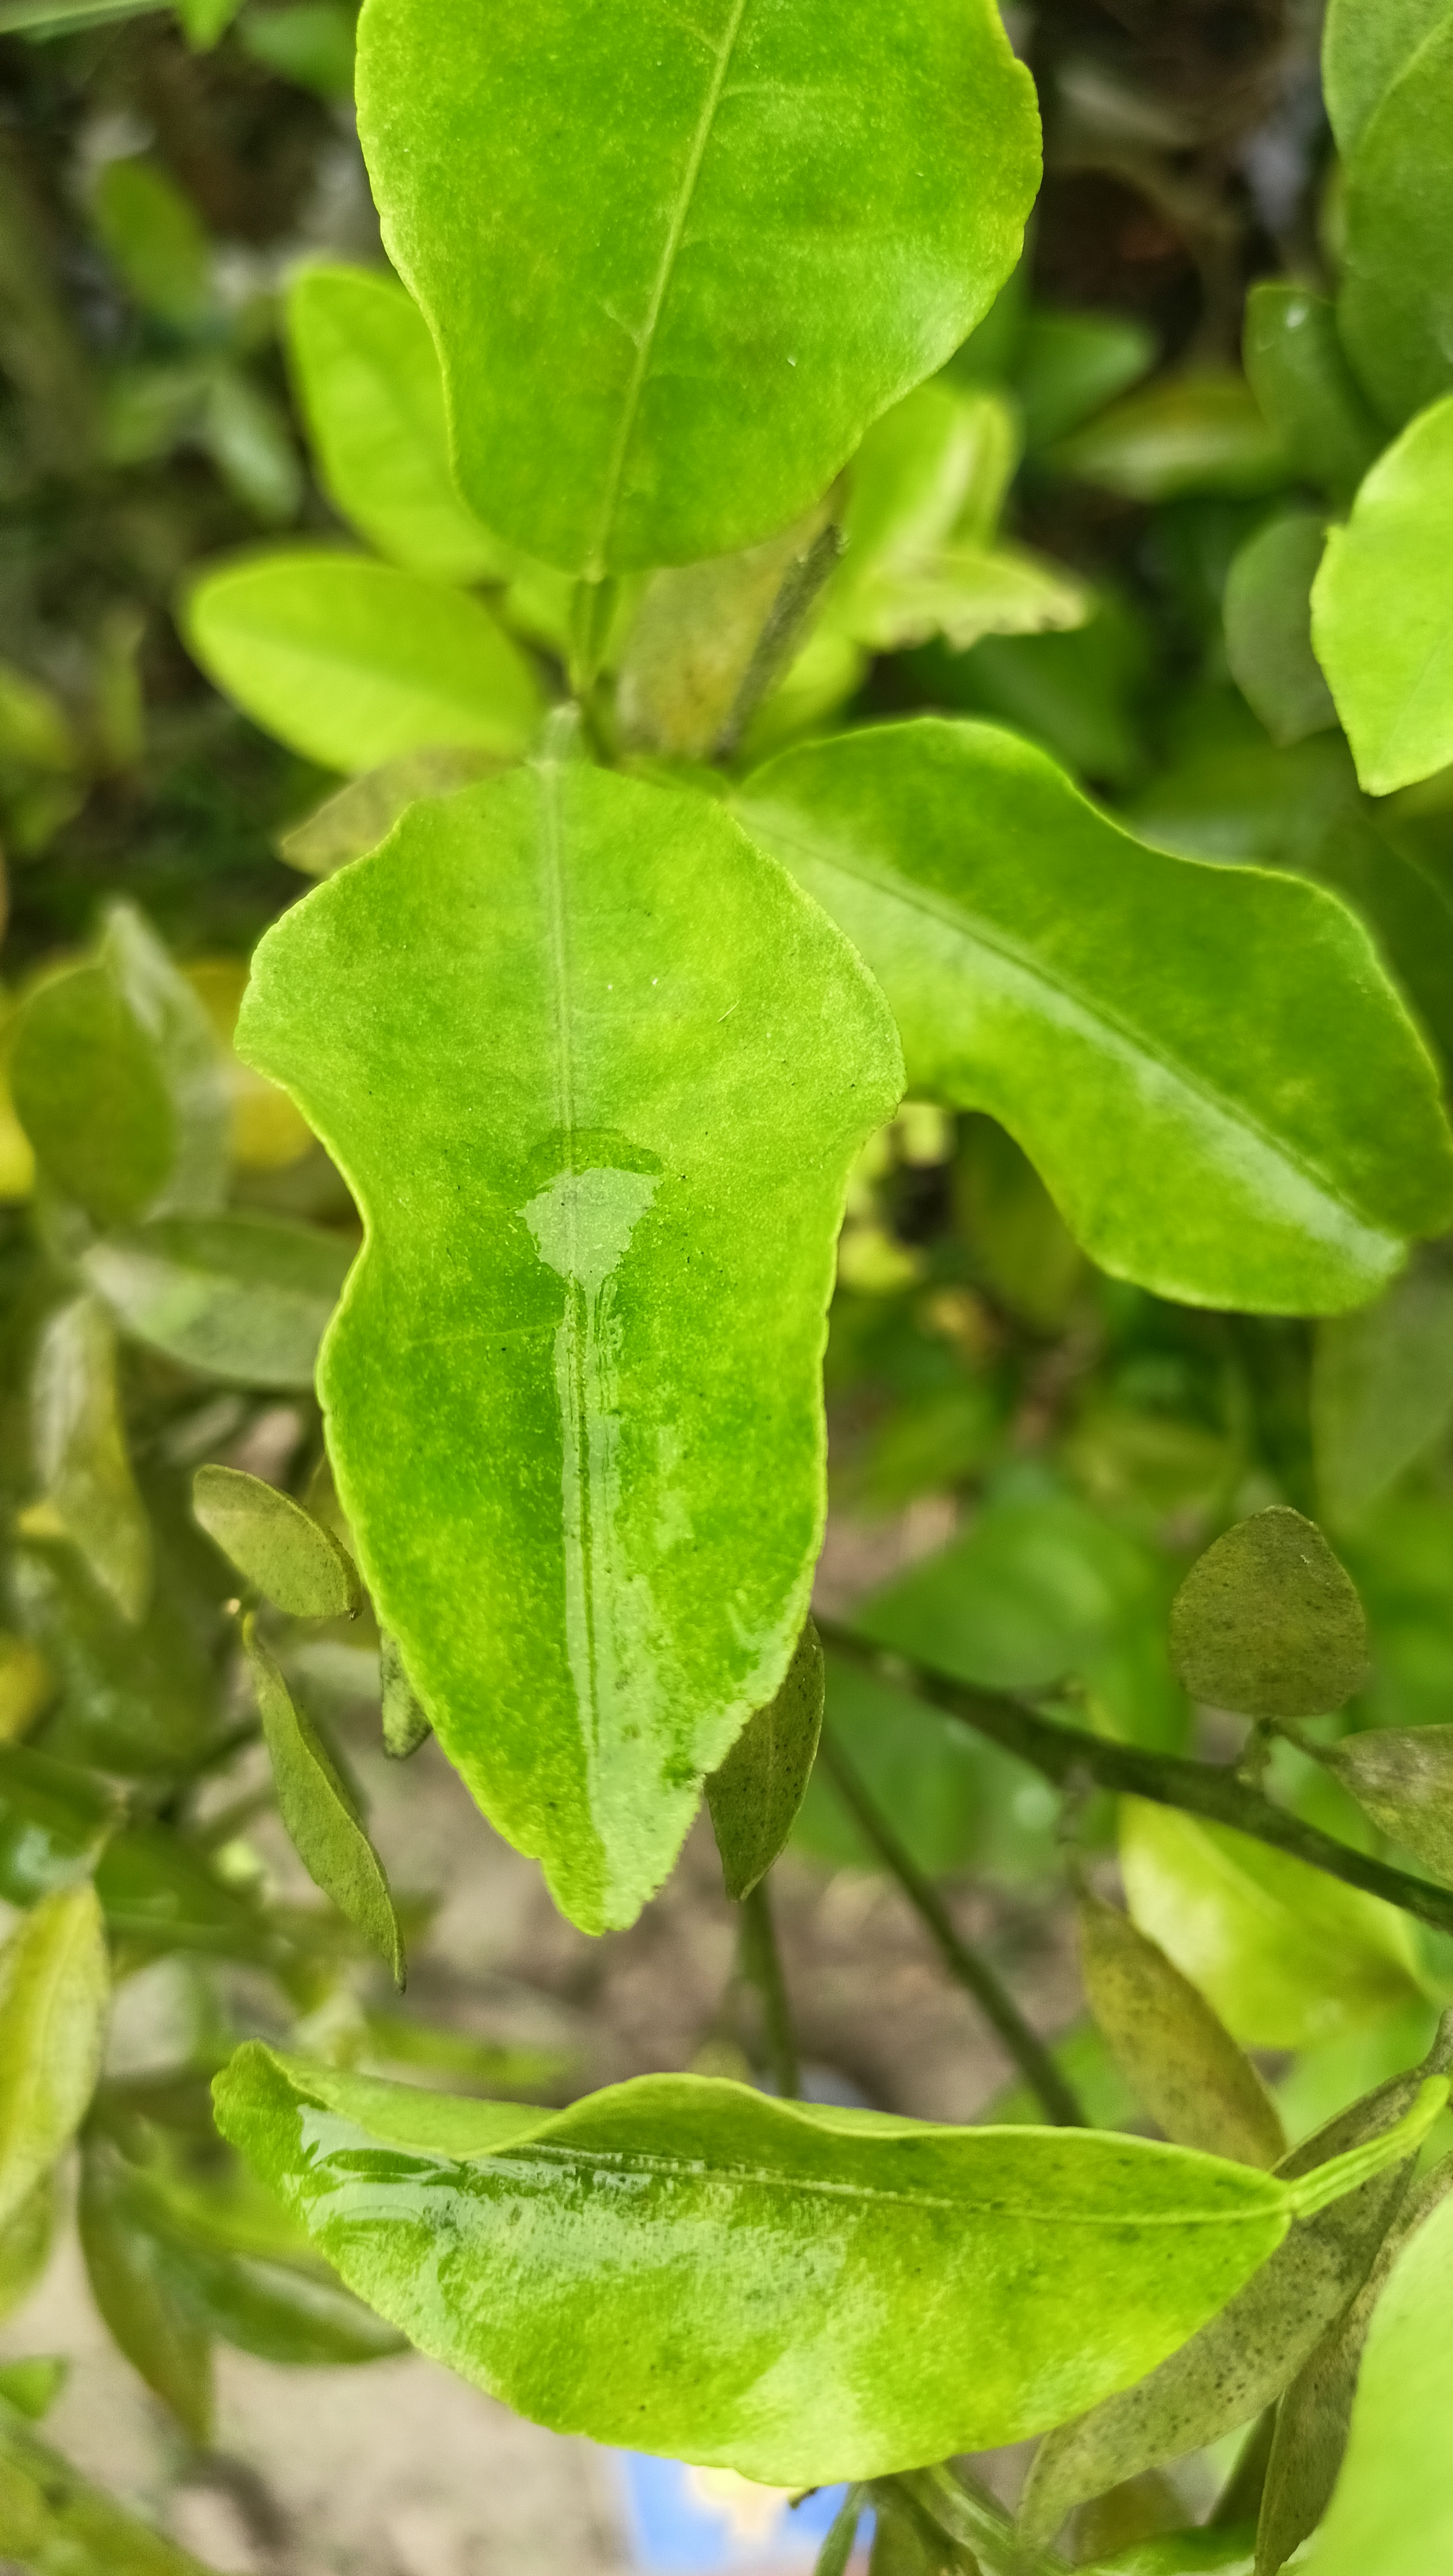
Mandarin leaf variety: Darjeling